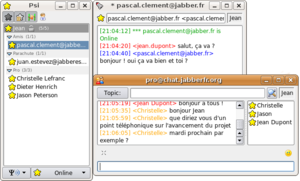
Psi est un logiciel libre client de messagerie instantanée pour le réseau standard ouvert Jabber.